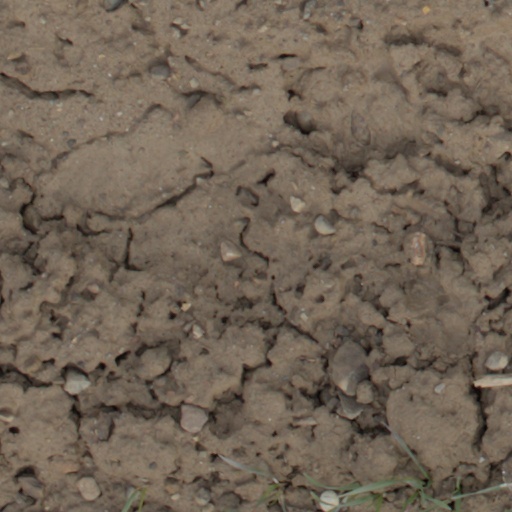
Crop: wheat